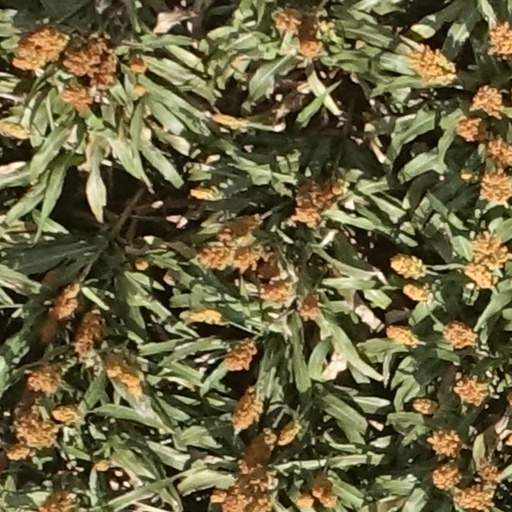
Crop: sorghum